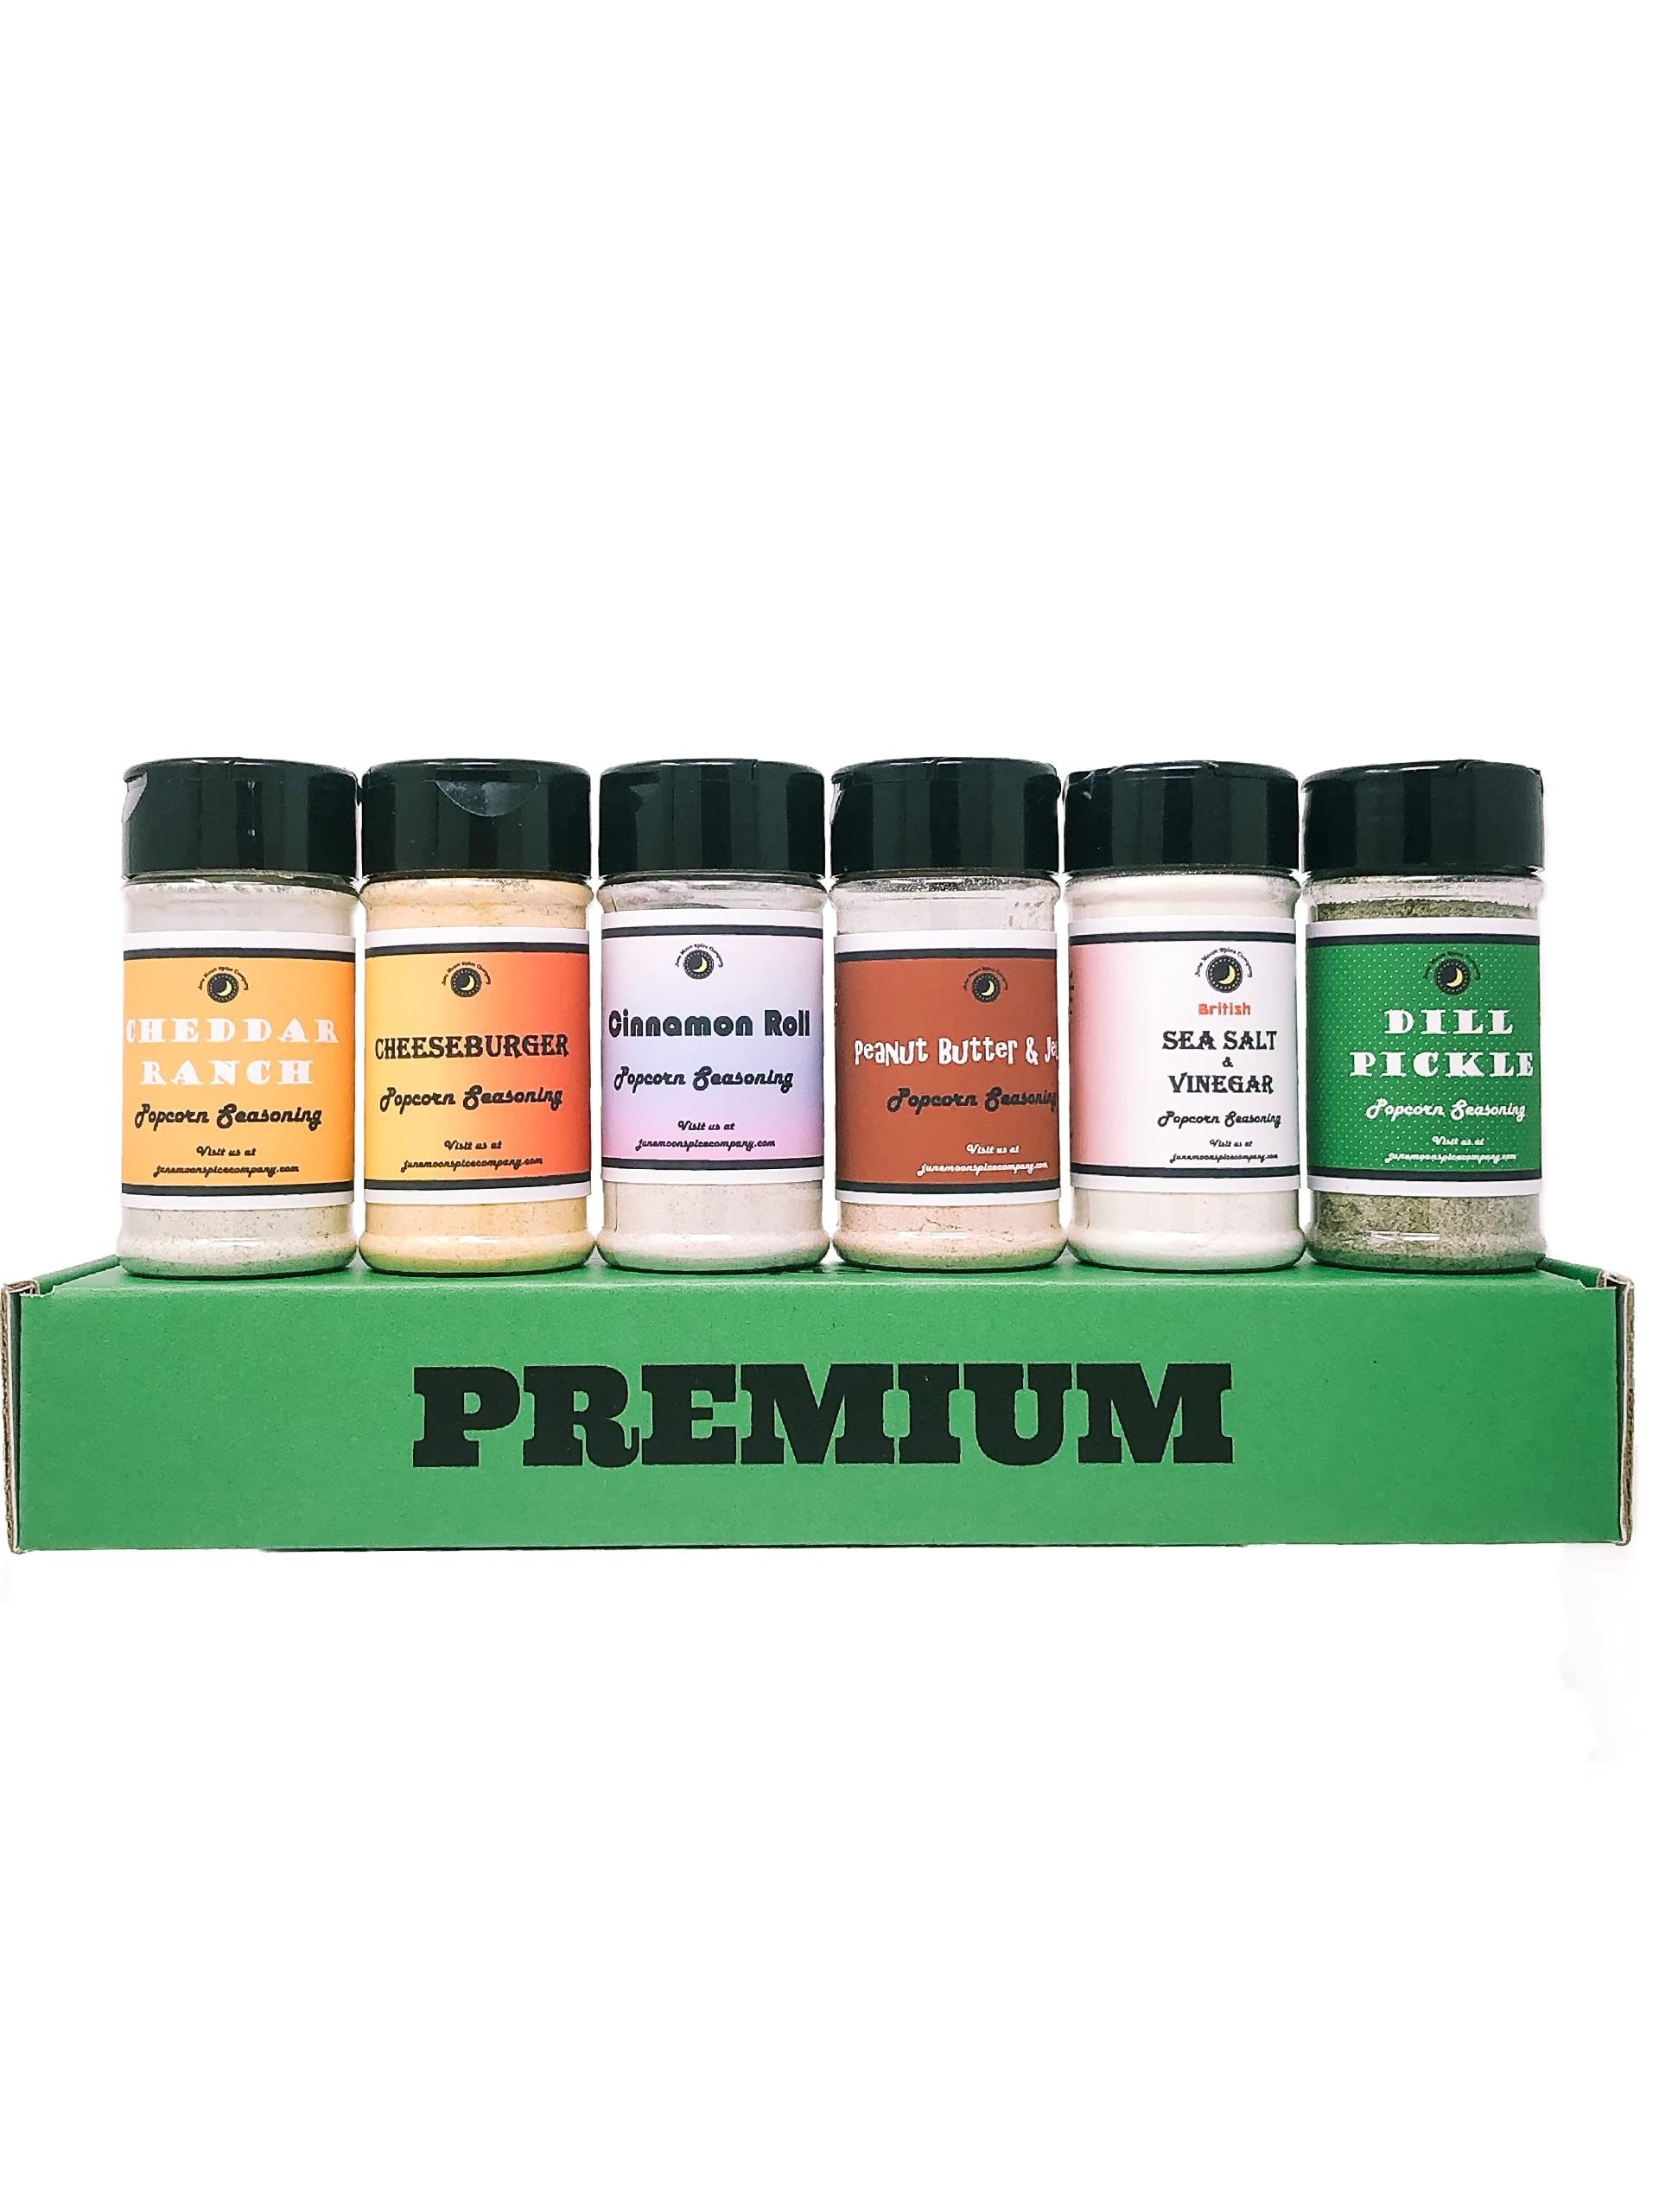
Item Name: Premium | POPCORN SEASONING | Variety 6 Pack | Cheddar Ranch Popcorn Seasoning | Cheeseburger Popcorn Seasoning | Cinnamon Roll Popcorn Seasoning | Peanut Butter & Jelly Popcorn Seasoning | Dill Pickle Popcorn Seasoning | Sea Salt & Vinegar Popcorn Seasoning
Bullet Point 1: Introducing our Popcorn Seasoning Variety 6-Pack, a tantalizing assortment of flavors that will take your popcorn game to new heights of deliciousness. From savory to sweet and everything in between, each seasoning offers a unique and mouthwatering experience that will leave you craving more.
Bullet Point 2: 🧀🌿 Cheddar Ranch: Get ready for a flavor explosion with our Cheddar Ranch Popcorn Seasoning. Combining the creamy goodness of cheddar cheese with the zesty tang of ranch seasoning, this blend is a savory delight that will have you reaching for handful after handful.
Bullet Point 3: 🍔🧀 Cheeseburger: Take your taste buds on a journey with our Cheeseburger Popcorn Seasoning. Packed with the savory flavors of grilled beef, melted cheese, and all the fixings, this seasoning captures the essence of a classic cheeseburger in every bite.
Bullet Point 4: 🥨🍰 Cinnamon Roll Frosting: Indulge your sweet tooth with our Cinnamon Roll Frosting Popcorn Seasoning. Made with the warm flavors of cinnamon, vanilla, and sugar, this seasoning transforms ordinary popcorn into a decadent treat that tastes just like freshly baked cinnamon rolls.
Bullet Point 5: 🥜🍇 Peanut Butter & Jelly: Experience the nostalgic flavors of childhood with our Peanut Butter & Jelly Popcorn Seasoning. Combining the creamy richness of peanut butter with the sweet tang of grape jelly, this seasoning is a delicious twist on a classic combo that will delight snackers of all ages.
Bullet Point 6: 🥒 Dill Pickle: Get ready to pucker up with our Dill Pickle Popcorn Seasoning. Bursting with the bold and tangy flavor of dill pickles, this seasoning adds a zesty kick to your popcorn that will keep you coming back for more.
Bullet Point 7: 🌊🍋 Sea Salt & Vinegar: Transport yourself to the seaside with our Sea Salt & Vinegar Popcorn Seasoning. Made with premium sea salt and tangy vinegar, this seasoning adds a refreshing twist to your popcorn that is sure to tantalize your taste buds.
Bullet Point 8: 🍿 Perfect for Every Occasion: Whether you're hosting a movie night, packing a lunchbox, or simply snacking on the go, our Popcorn Seasoning Variety 6-Pack has something for everyone. With its diverse range of flavors, it's the ultimate snack-time essential for popcorn lovers everywhere.
Bullet Point 9: Transform your popcorn into a flavor-packed sensation with our Popcorn Seasoning Variety 6-Pack. From savory to sweet and everything in between, there's a flavor for every craving in every bite. 🧀🍔🥨🥜🍇🥒
Bullet Point 10: Buy today and enjoy! No MSG. 3.5 fl. oz. BPA free shaker bottle with sift options and a flavor lock cap. TASTE the PREMIUM difference!
Product Description: Introducing our Popcorn Seasoning Variety 6-Pack, a tantalizing assortment of flavors that will take your popcorn game to new heights of deliciousness. From savory to sweet and everything in between, each seasoning offers a unique and mouthwatering experience that will leave you craving more.
Value: 6.0
Unit: Count

Price: 39.88